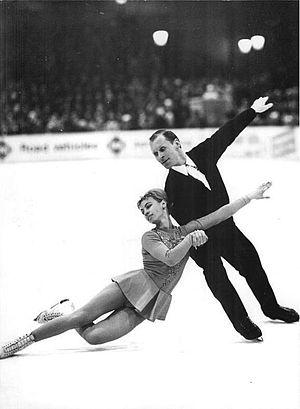
Oleg Alekseïevitch Protopopov, né le 16 juin 1932 à Oulianovsk, est un patineur artistique soviétique qui concourait en couple avec Ludmila Belousova.